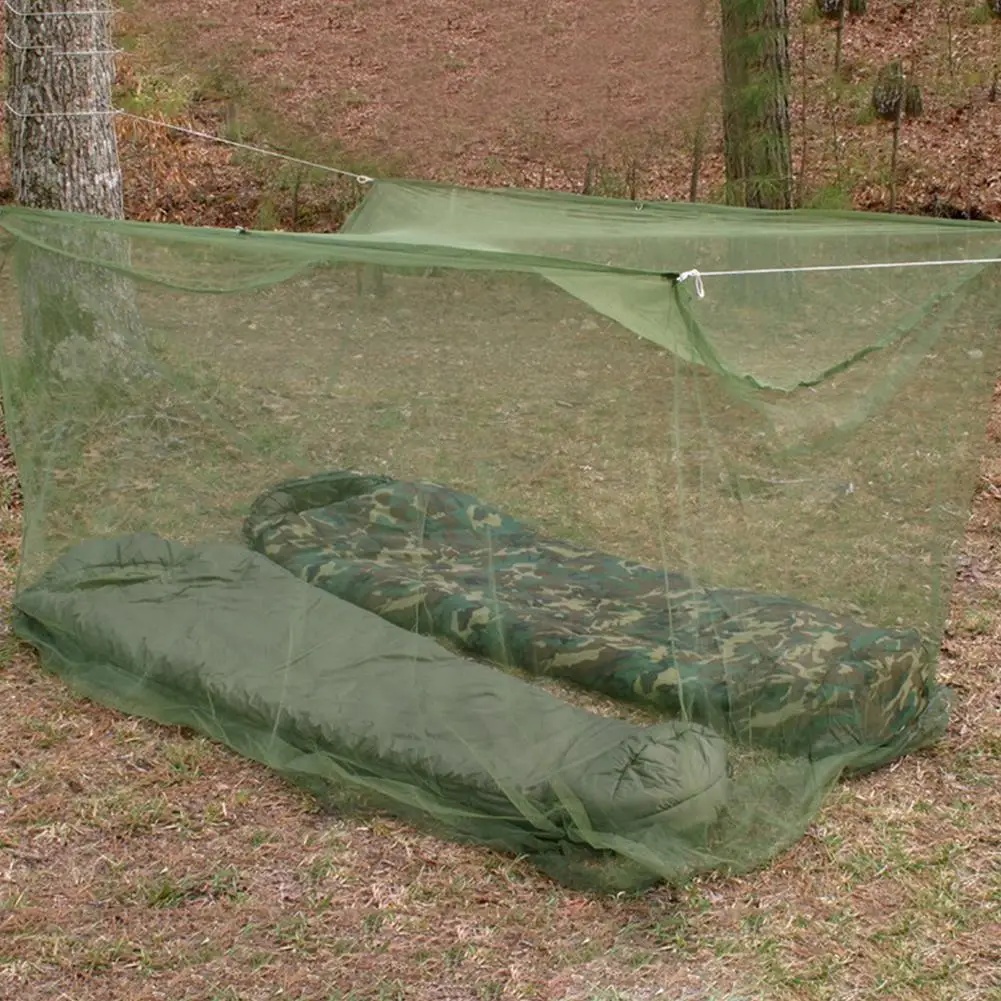
Outdoor Mosquito Net Indoor Outdoor Portable Anti-mosquito Tent Net for Home Camping Fishing Hiking Muggen Network
Brand: The Loading Depot
SPECIFICATIONS Brand Name : NoEnName_Null Electric : No Hign-concerned Chemical : None Origin : Mainland China Size : L Type : Pocket, Multi Tools
Category: Sporting Goods > Outdoor Recreation > Camping & Hiking > Mosquito Nets & Insect Screens